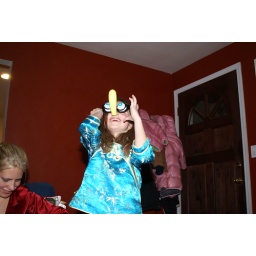
Uncle Chris and the girls at his house in Seattle, WA. Uncle Chris and the girls at his house in Seattle, WA